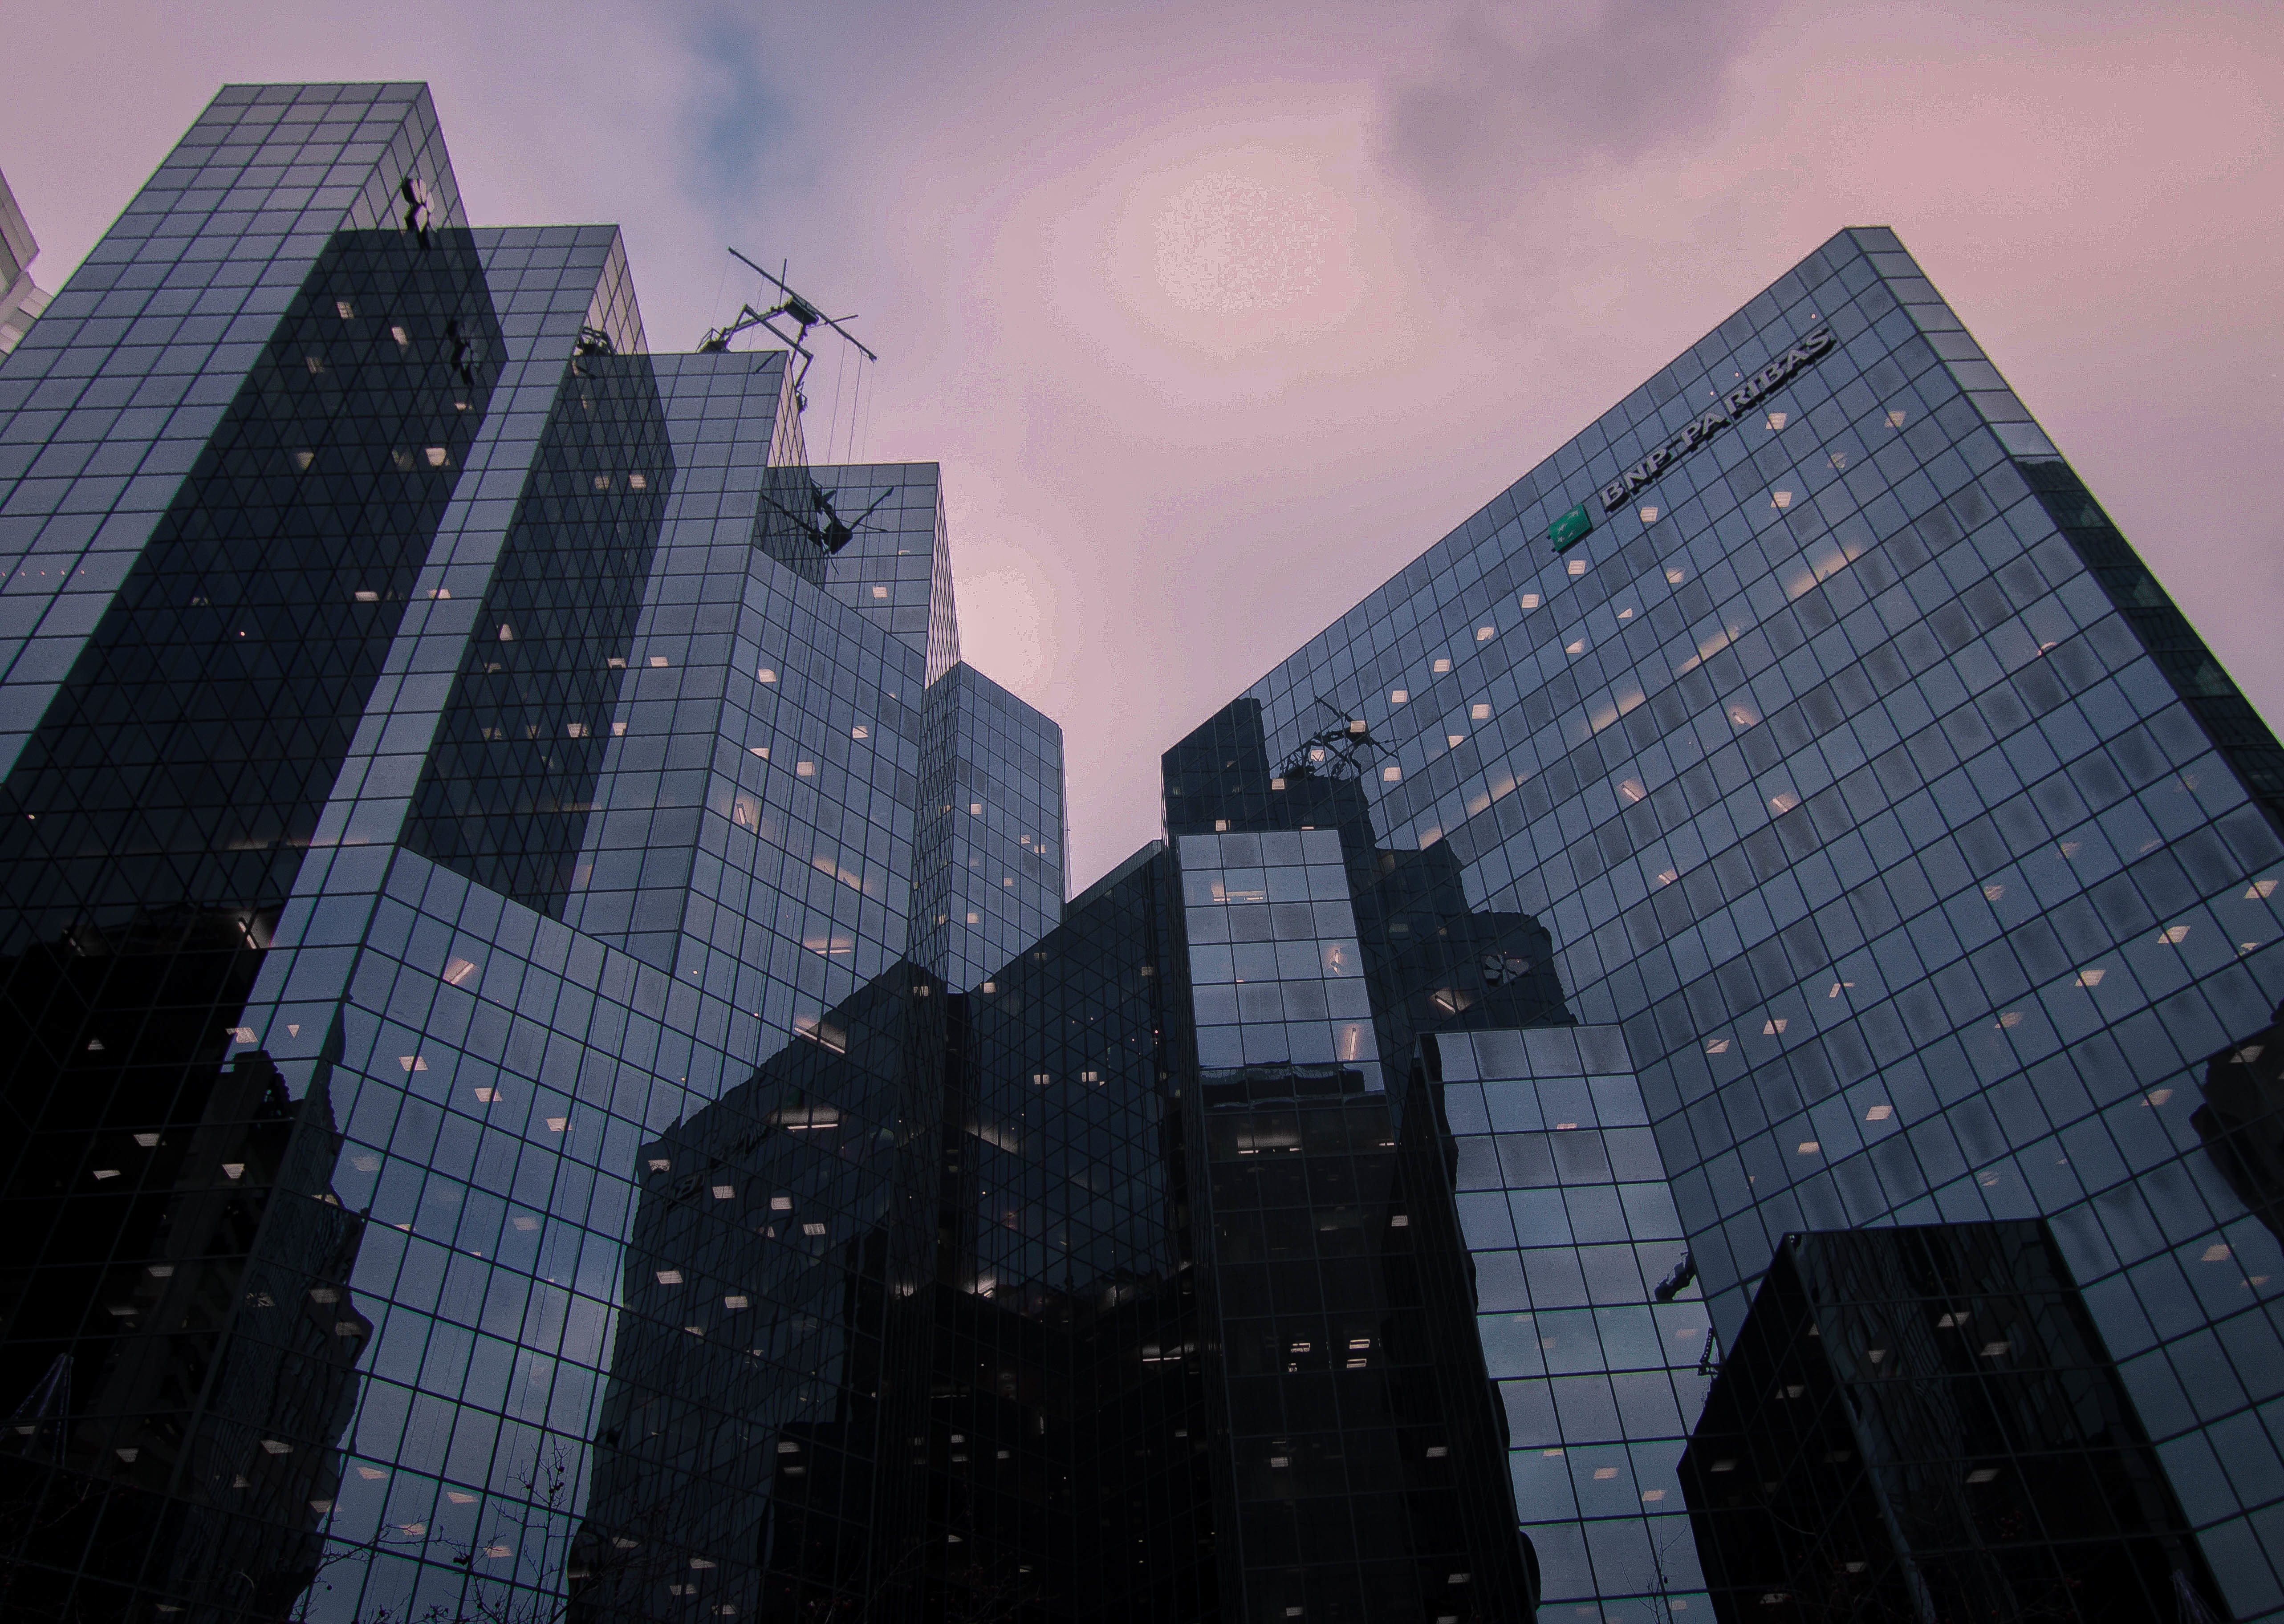
sky, skyline, night, city, skyscraper, cityscape, downtown, evening, reflection, darkness, blue, tower block, metropolis, urban area, atmospheric phenomenon, human settlement, atmosphere of earth, metropolitan area